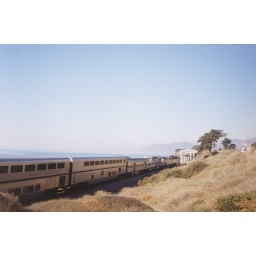
A train motoring or chugging along the coast, and by the beach in Ventura.